Aspa marginata

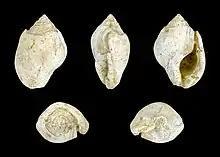
Fossil shell of "Aspa marginata" from the Pliocene of Italy

This genus is known in the fossil records from the Miocene of Italy and France to the Quaternary of Namibia and Spain (age range: from 15.97 to 0.781 million years ago).